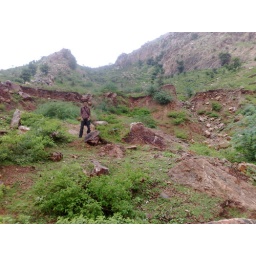
small hill near badi lake